Hector Berlioz

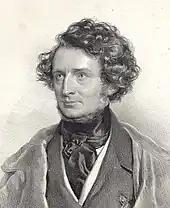
head and shoulders of middle-aged white man, with dark bushy hair; clean-shaven except for neat side-whiskers

The "Symphonie funèbre et triomphale", marking the tenth anniversary of the 1830 Revolution, was performed in the open air under the direction of the composer in July 1840. The following year the Opéra commissioned Berlioz to adapt Weber's "Der Freischütz" to meet the house's rigid requirements: he wrote recitatives to replace the spoken dialogue and orchestrated Weber's "Invitation to the Dance" to provide the obligatory ballet music. In the same year he completed settings of six poems by his friend Théophile Gautier, which formed the song cycle "Les Nuits d'été" (with piano accompaniment, later orchestrated). He also worked on a projected opera, "La Nonne sanglante" (The Bloody Nun), to a libretto by Eugène Scribe, but made little progress. In November 1841 he began publishing a series of sixteen articles in the "Revue et gazette musicale" giving his views about orchestration; they were the basis of his "Treatise on Instrumentation", published in 1843.